2019 Reed Bank incident

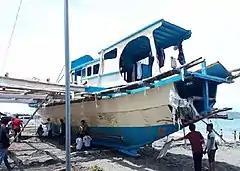
"F/B Gem-Ver"'s truncated stern is evident in this image taken after the incident

The "2019 Reed Bank incident" occurred when "F/B Gem-Ver", a Philippine fishing boat anchored in Reed Bank in the South China Sea, sank after it was rammed by a Chinese vessel, "Yuemaobinyu 42212", during the early morning hours of 9 June 2019. The stricken vessel's crew was later rescued by a Vietnamese fishing vessel.